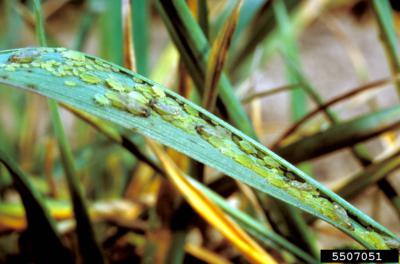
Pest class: greenbug